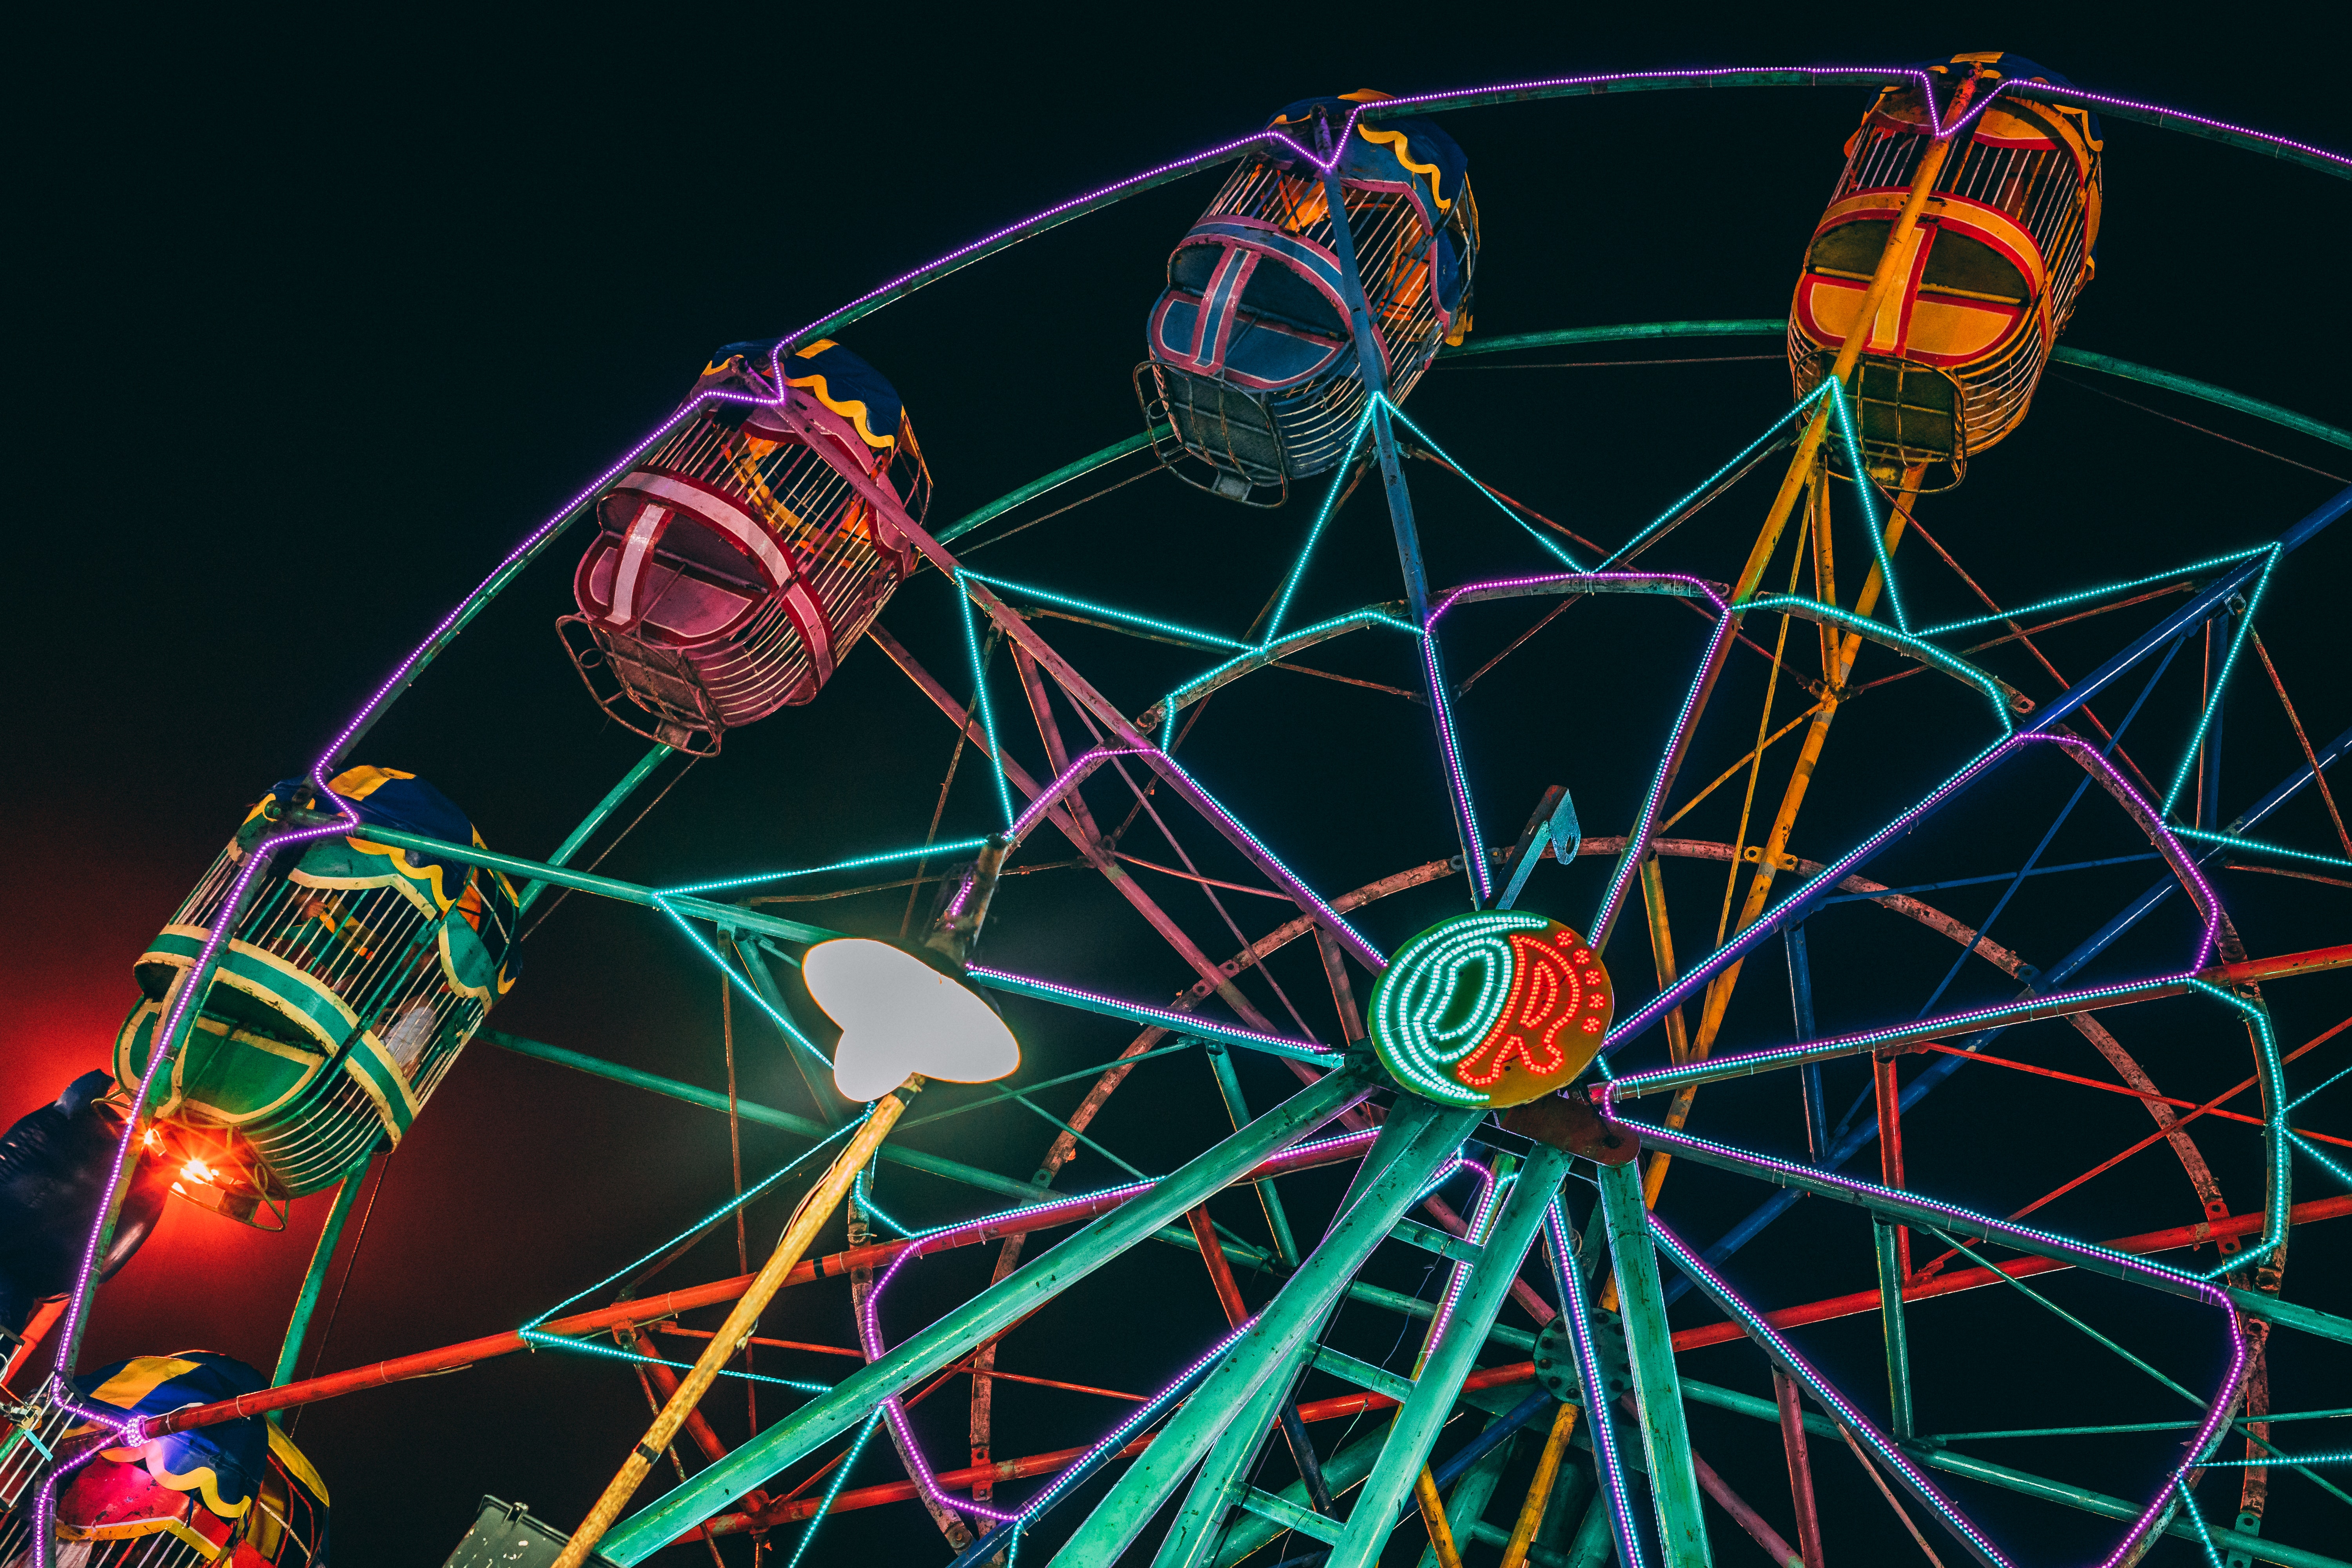
ferris wheel, tourist attraction, recreation, fractal art, amusement ride, psychedelic art, games, circle, art